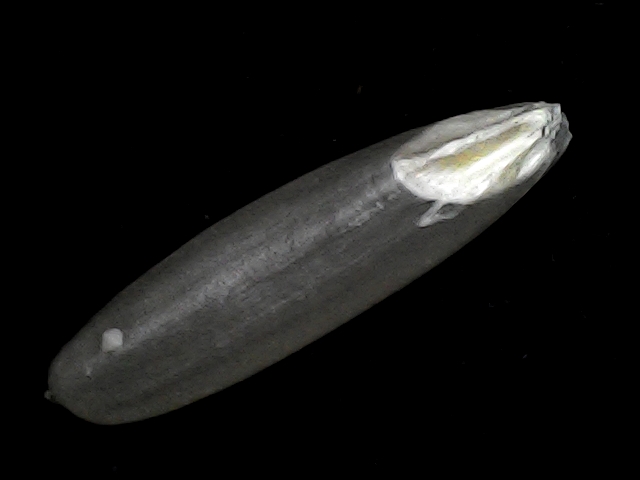
Rice variety: BRRI102